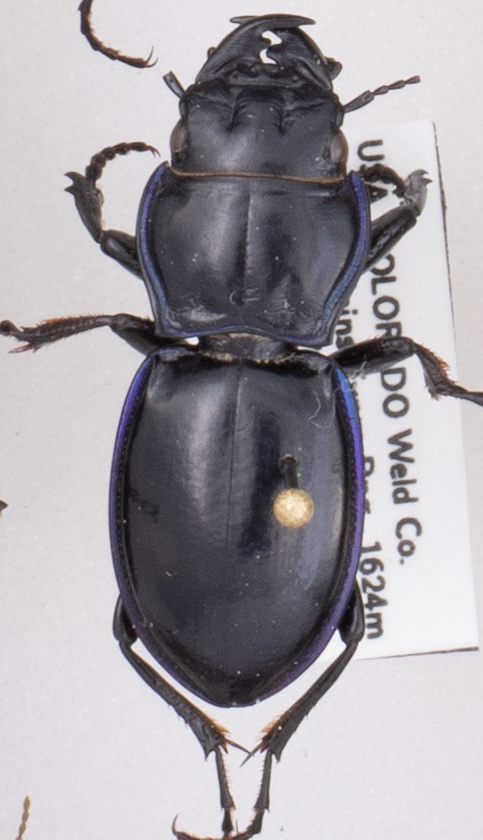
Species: Pasimachus elongatus
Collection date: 2021-07-07
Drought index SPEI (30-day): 1.546
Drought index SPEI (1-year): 0.086
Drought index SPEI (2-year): -0.418